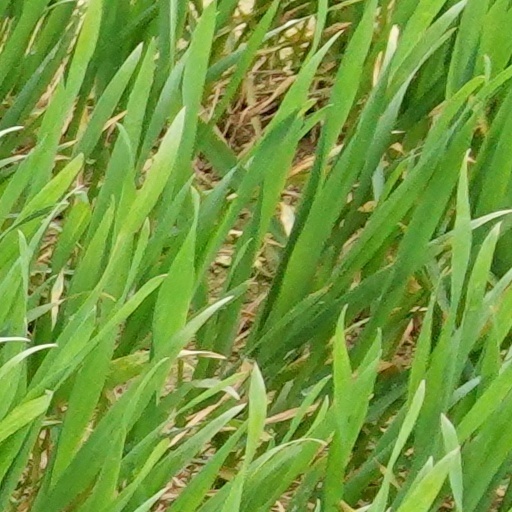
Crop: wheat